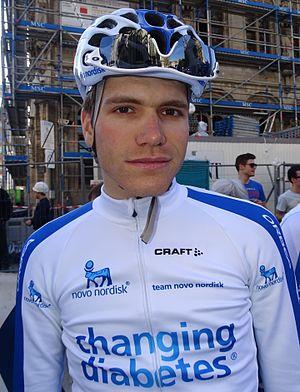
Reportage réalisé le mercredi 15 avril à l'occasion du départ de la Flèche brabançonne 2015 à Louvain, Belgique.
Charles Planet, né le 30 octobre 1993, est un coureur cycliste français, professionnel depuis 2014 et membre de l'équipe Novo Nordisk.
La saison 2015 de l'équipe cycliste Novo Nordisk est la huitième de l'équipe dirigée par Vassili Davidenko.